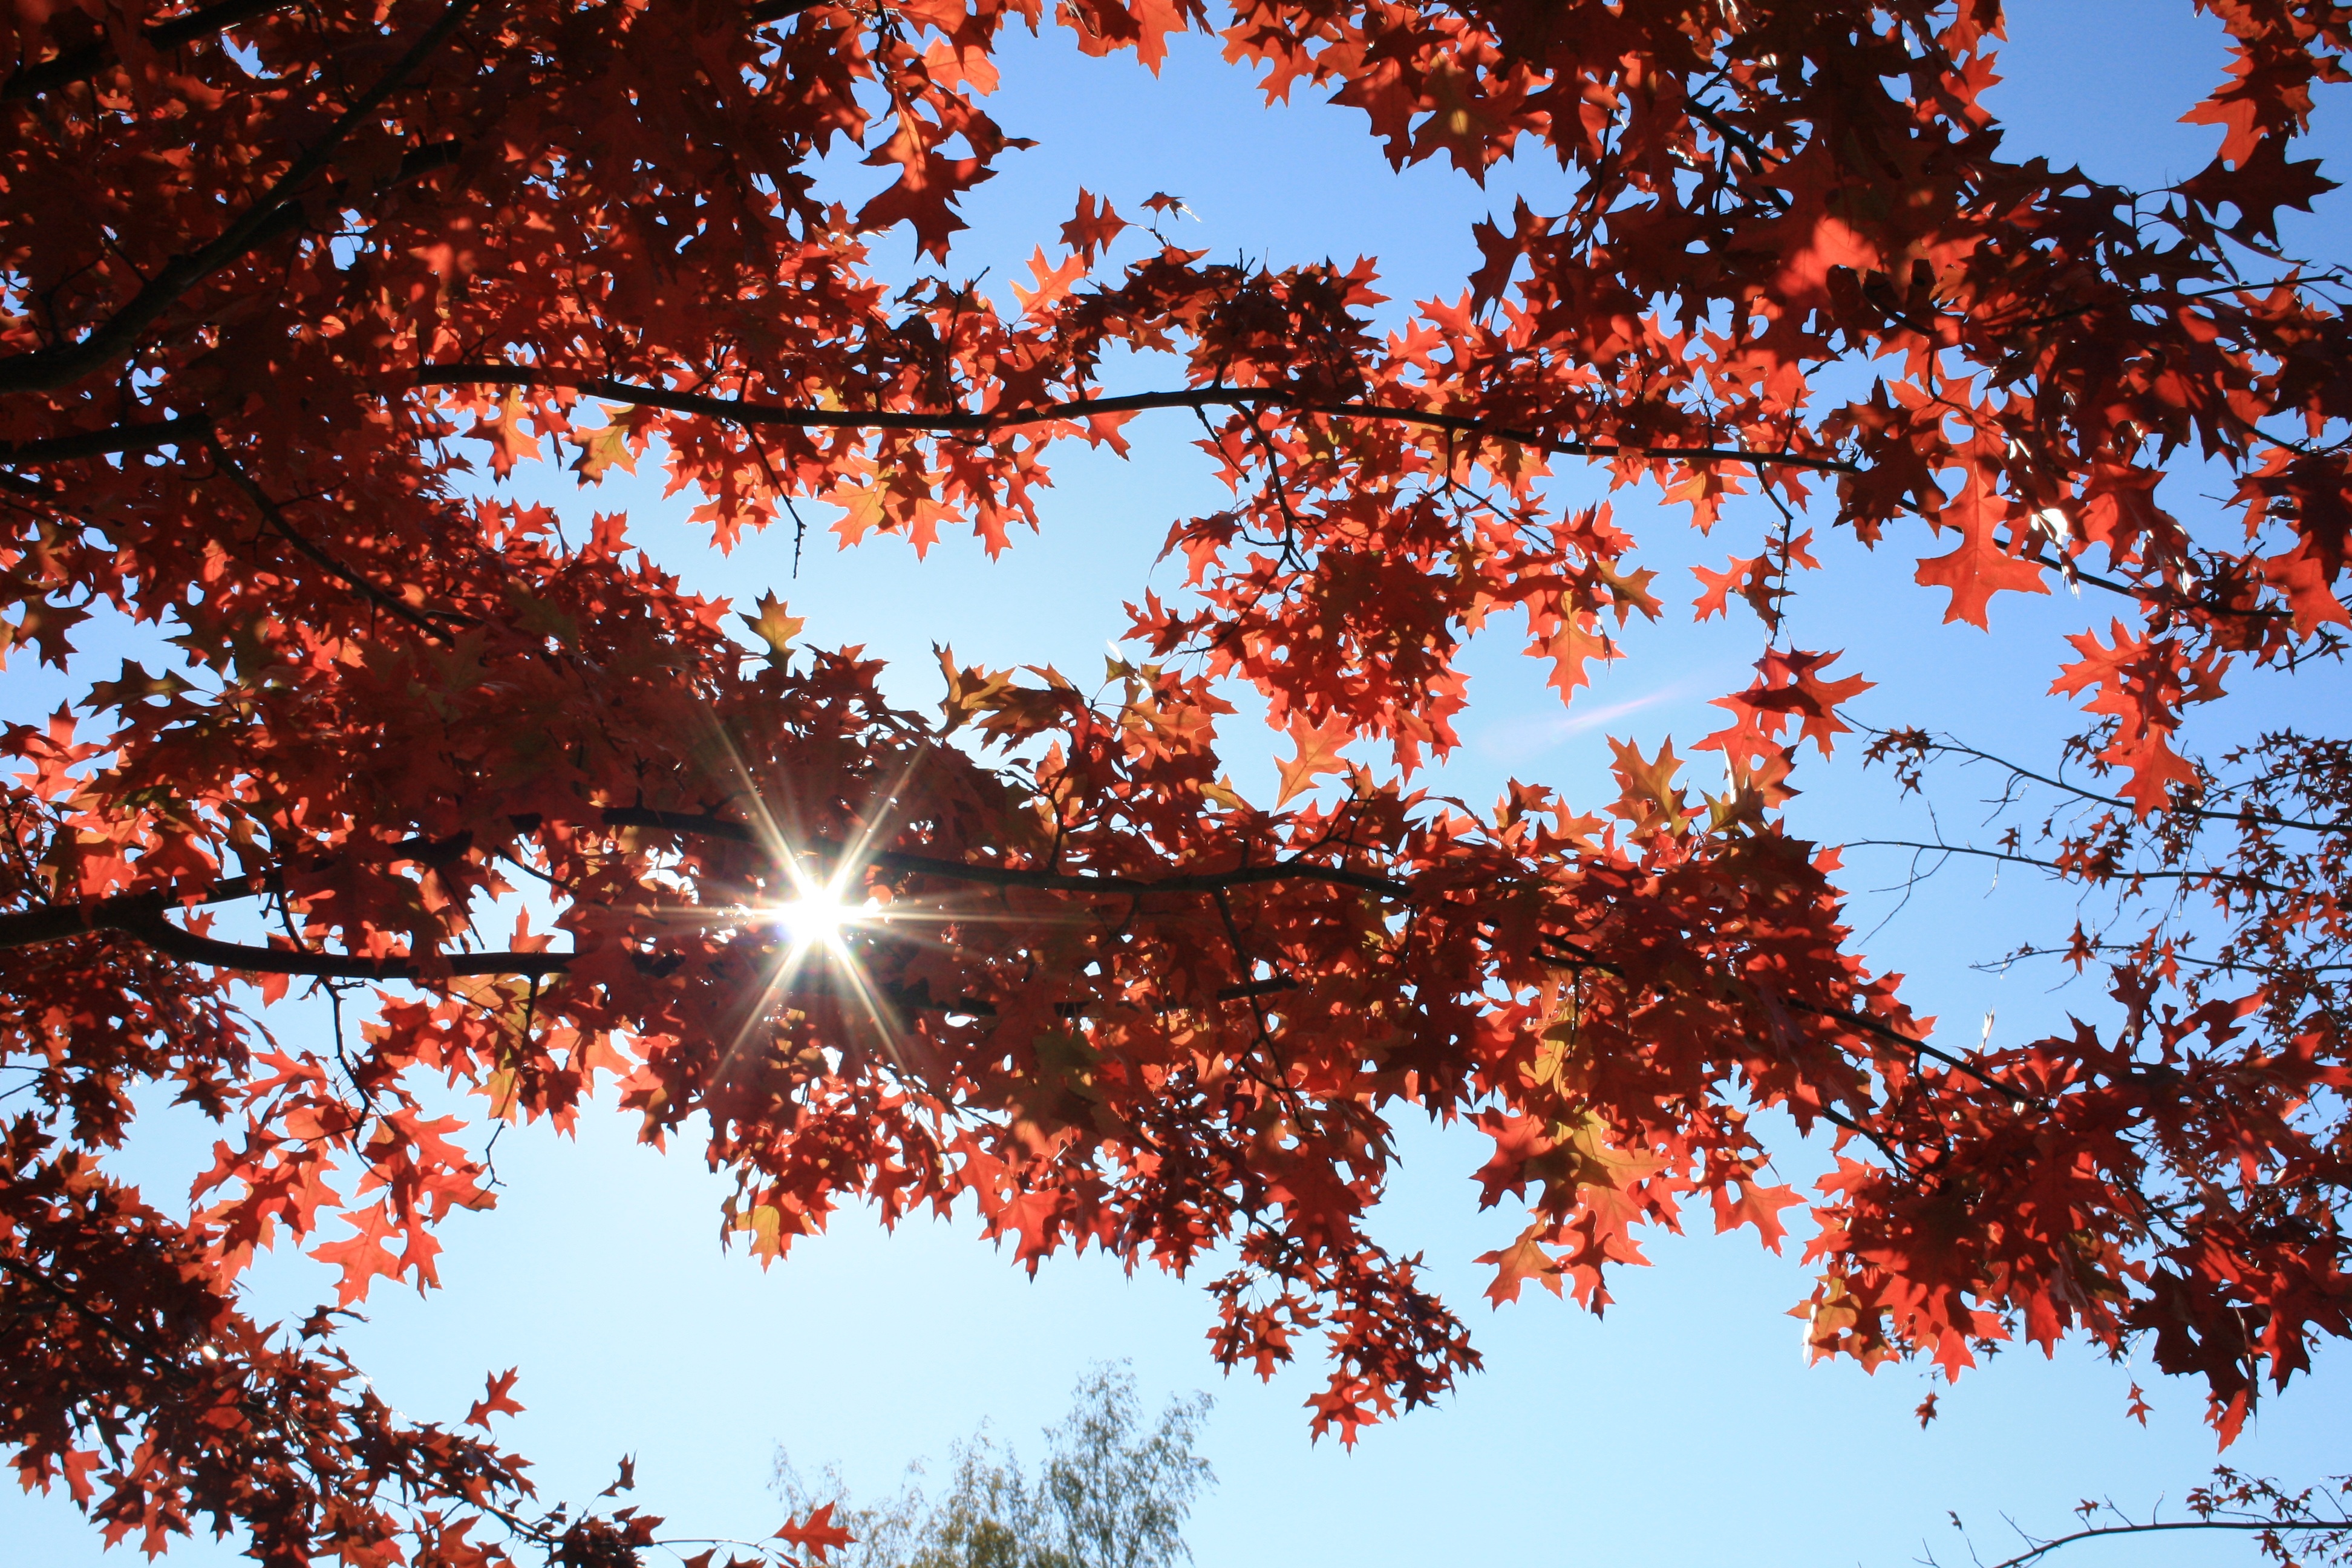
tree, branch, plant, sky, sun, sunlight, leaf, autumn, blue, season, maple tree, blue sky, rays, fall foliage, woody plant